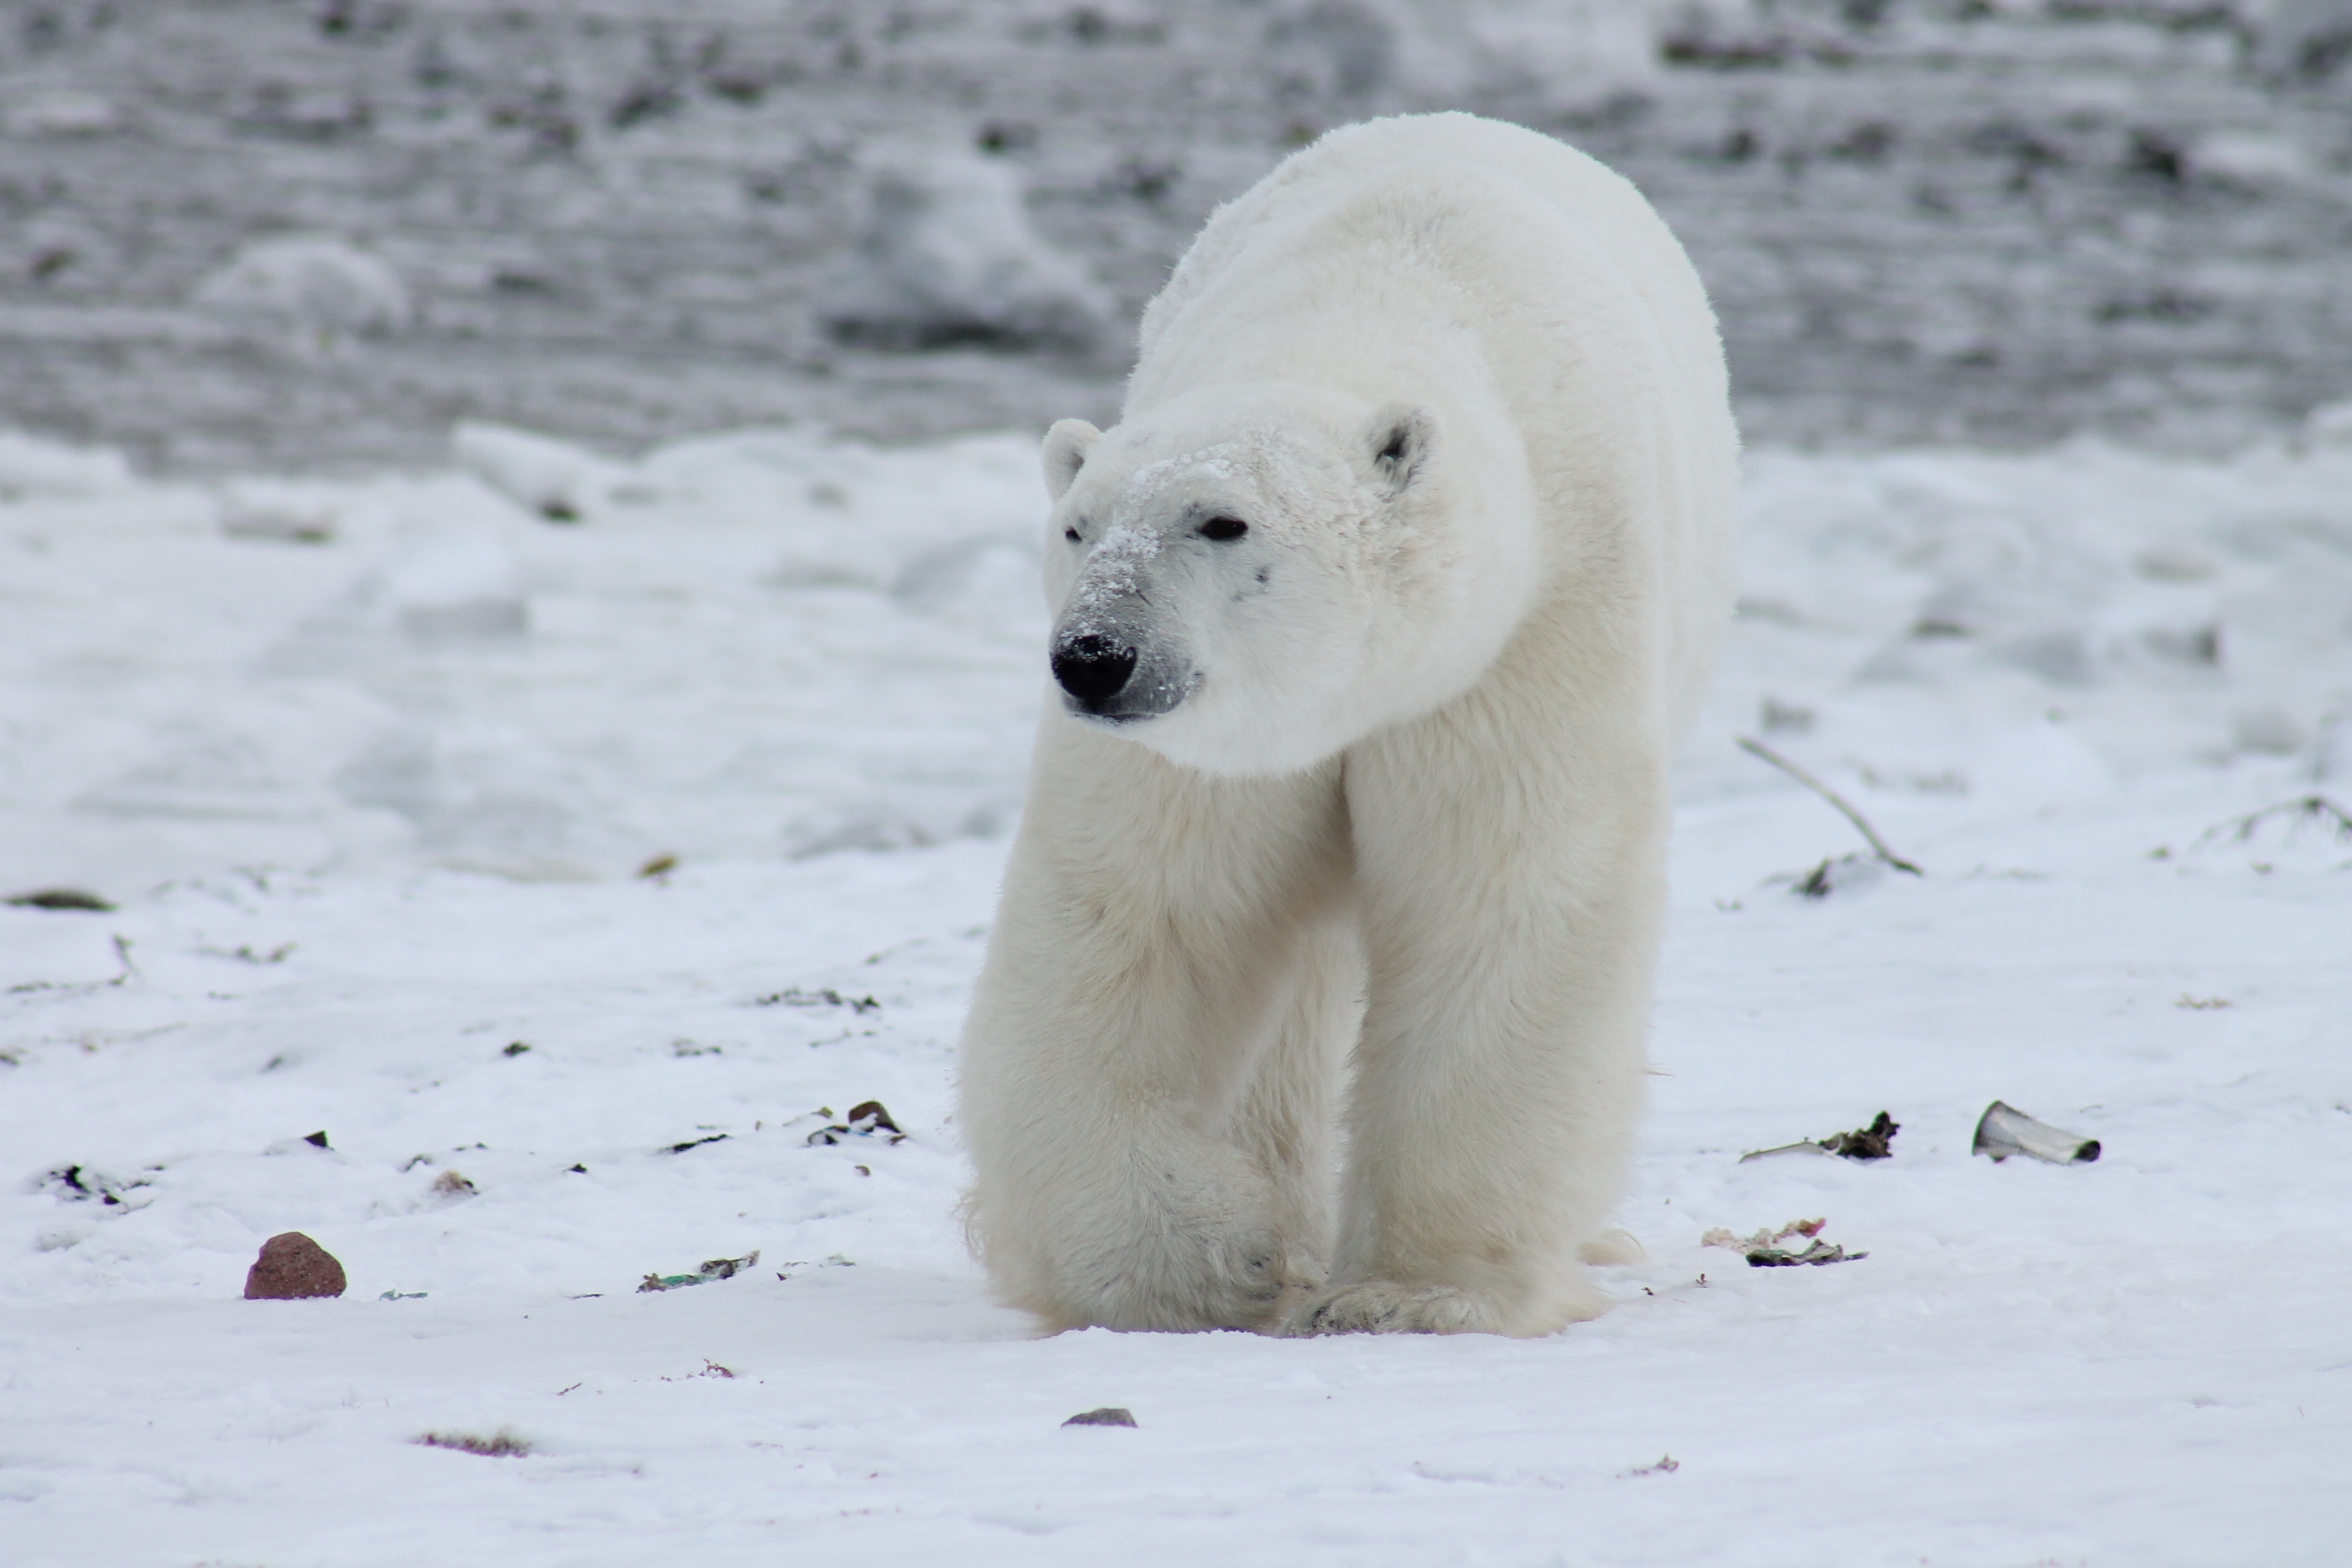
nature, snow, cold, animal, bear, wildlife, mammal, arctic, fauna, polar bear, canada, vertebrate